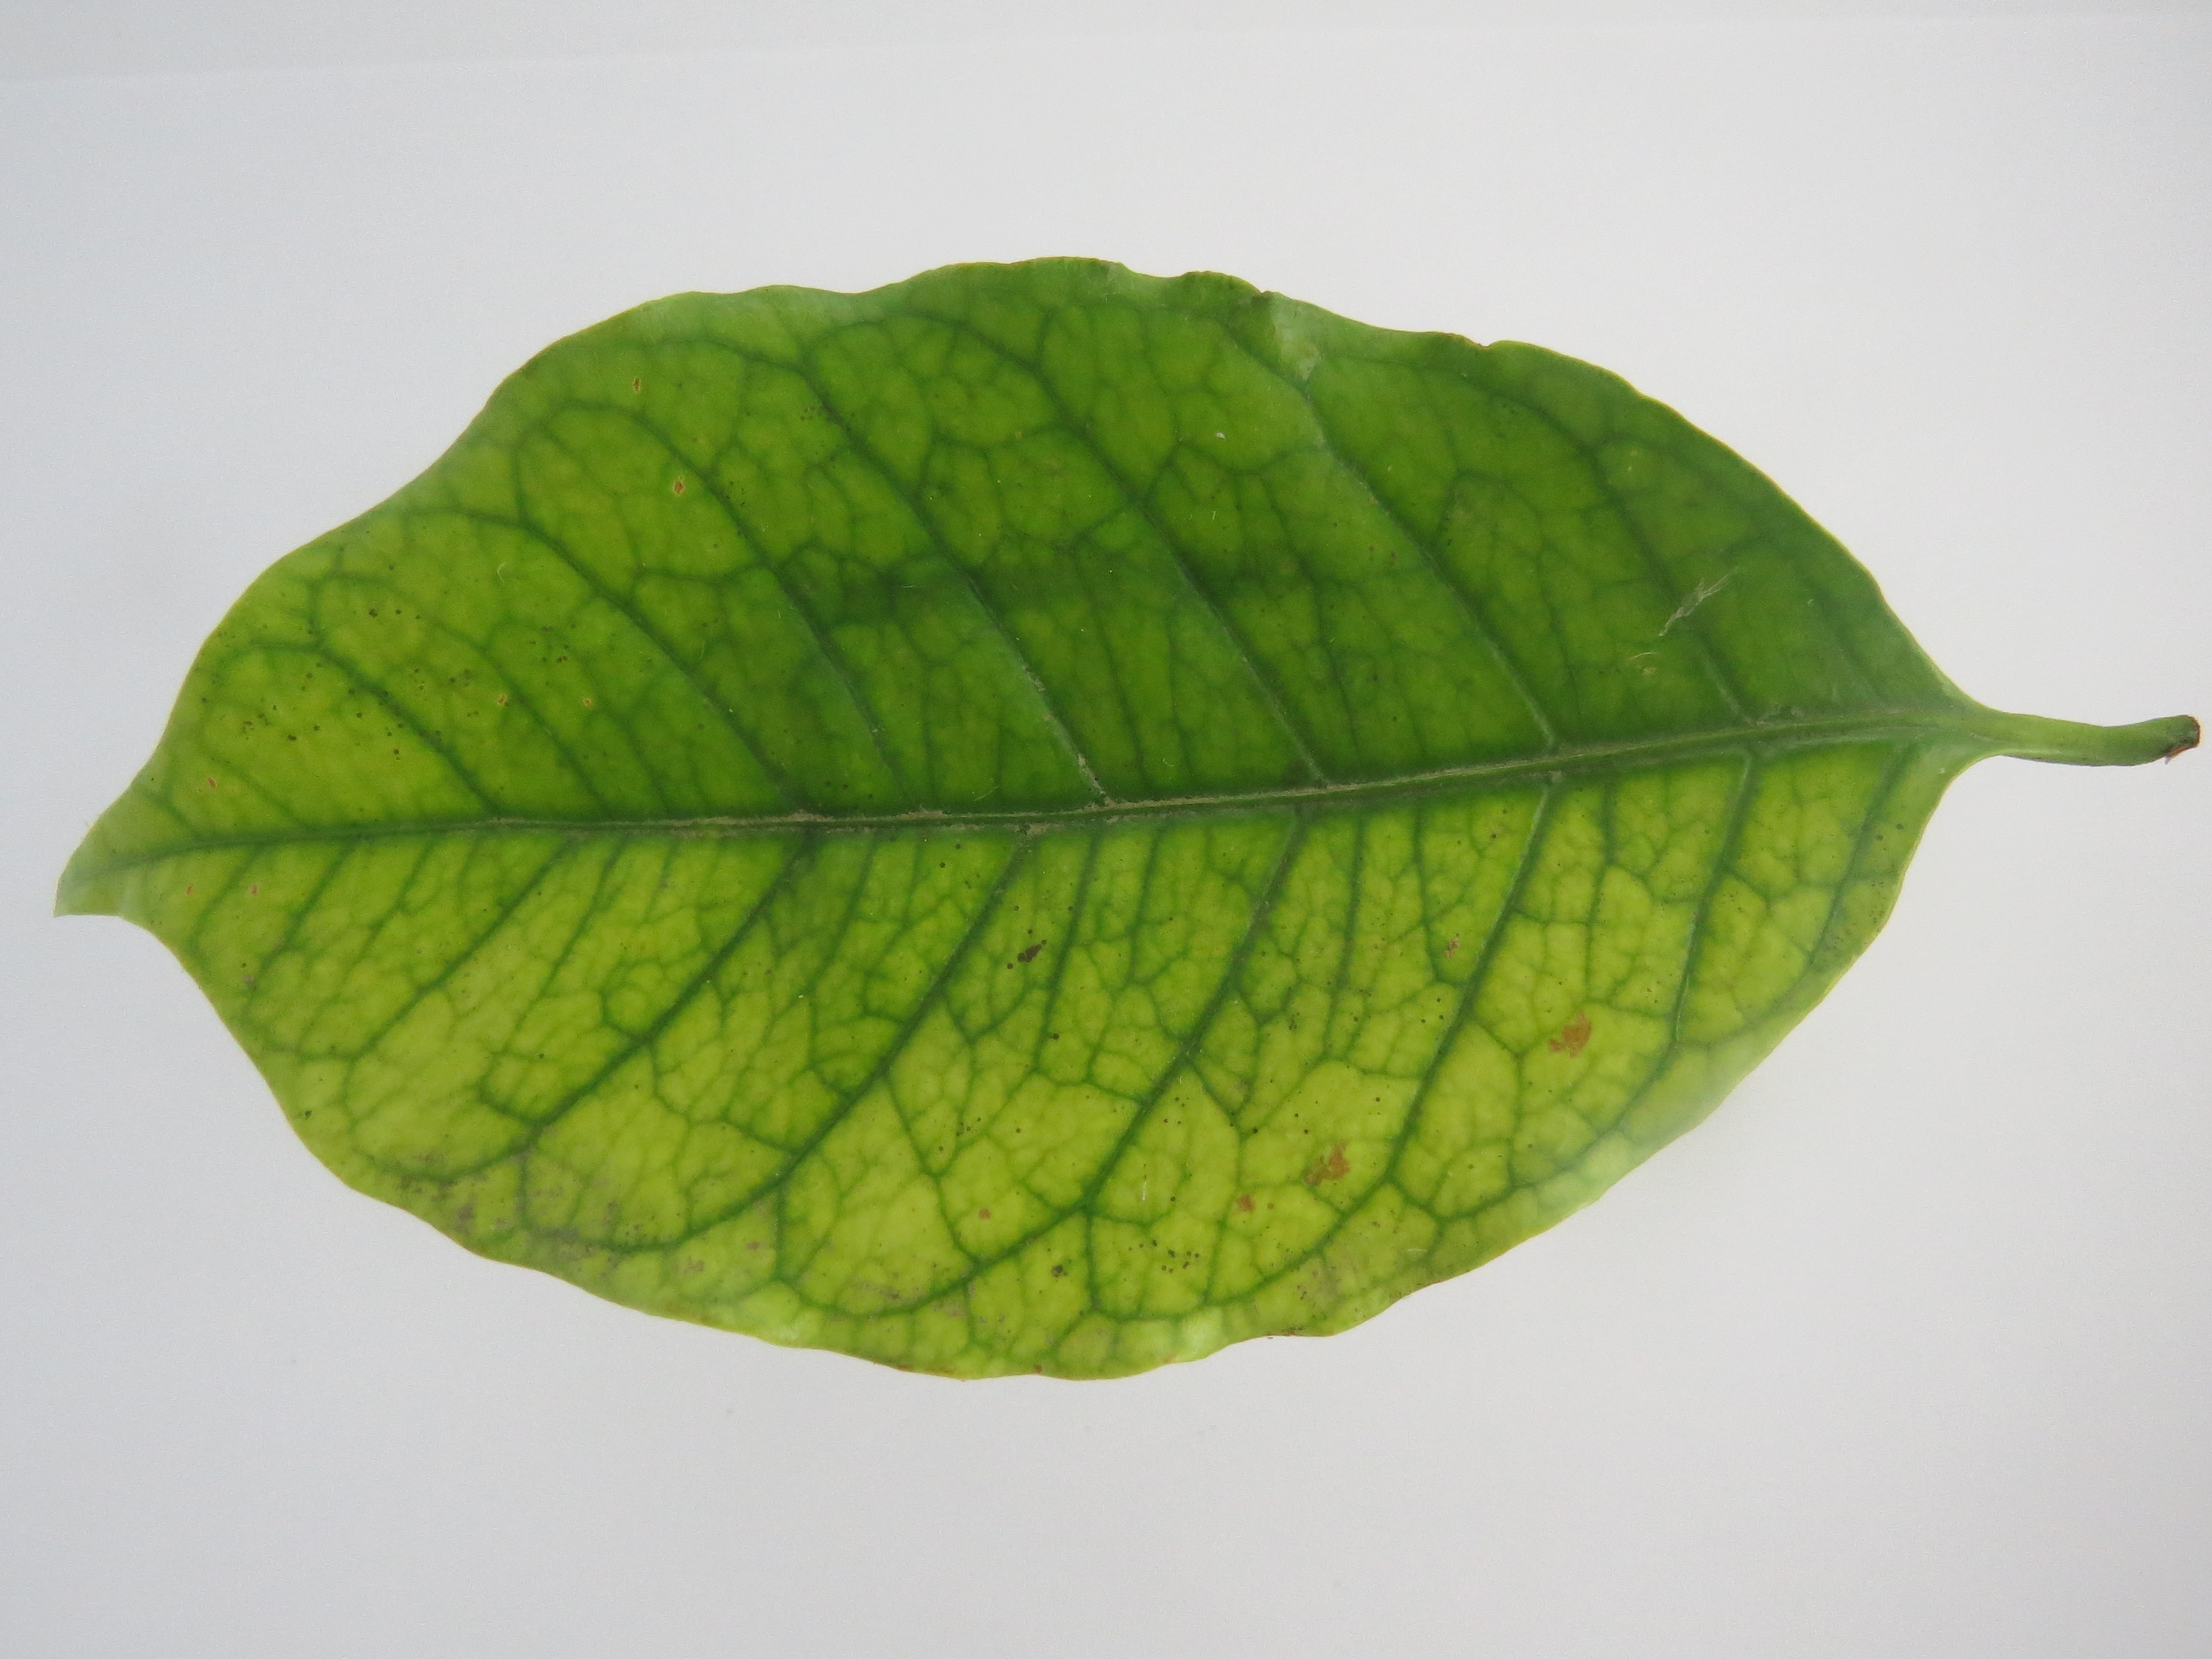
Label: iron-Fe